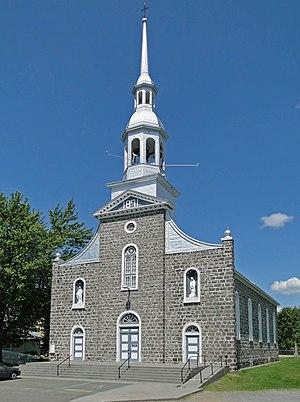
Église Saint-Alexis, Saint-Alexis-des-Monts, province de Québec, Canada
La liste des lieux de culte de la Mauricie comprend tous les lieux de culte de la Mauricie au Québec. La majorité de ceux-ci sont catholiques et font partie du diocèse de Trois-Rivières. Certains sont officiellement reconnus en tant que lieu patrimonial.
Saint-Alexis-des-Monts est une municipalité de paroisse au Québec, située dans la municipalité régionale de comté de Maskinongé et la région administrative de la Mauricie.